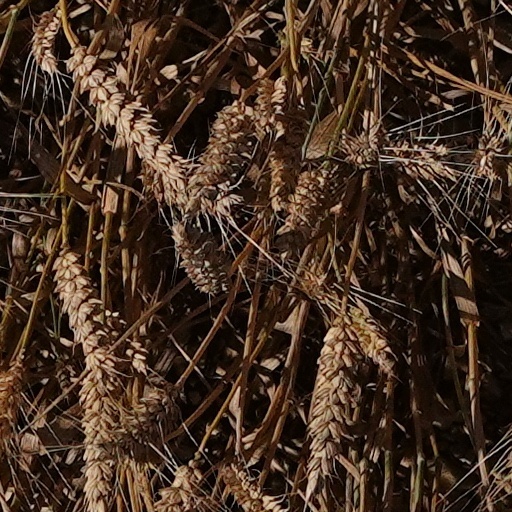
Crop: wheat